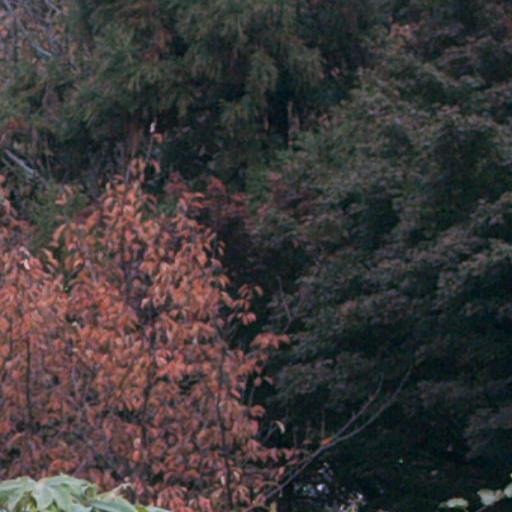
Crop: cassava